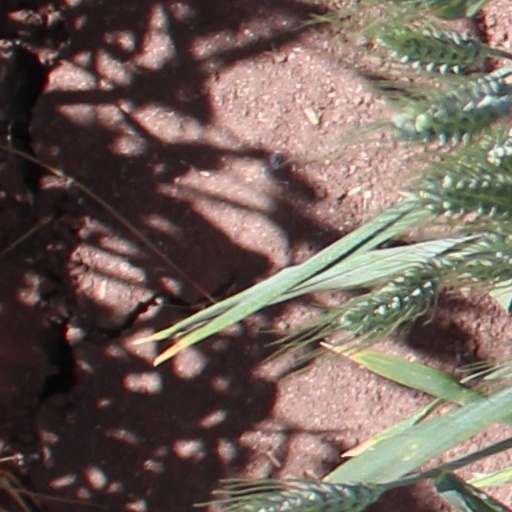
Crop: wheat